The Horse of Pride

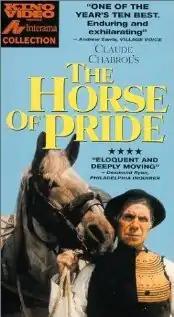
VHS cover

The Horse of Pride is a 1980 rural drama film directed by Claude Chabrol. Its title in French is . It is based on "", an autobiography by Pêr-Jakez Helias. The film takes place in the Bigouden area south of Quimper.